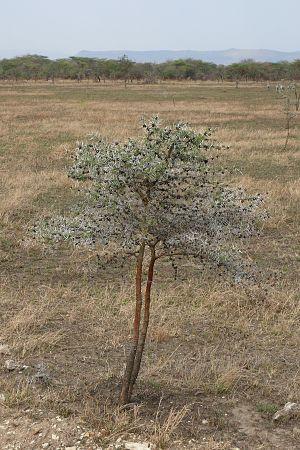
Vachellia drepanolobium est une espèce d’arbres de la famille des Fabaceae qui croit dans la savane africaine, dans l’Est du continent. C’est un arbre de petite taille et il a été beaucoup étudié pour ses défenses contre l’herbivorie.